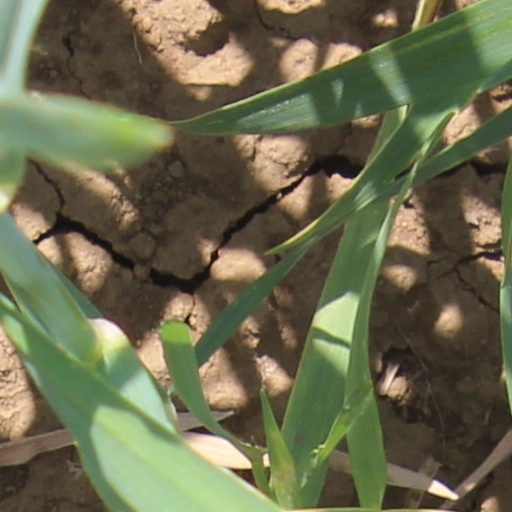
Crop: wheat